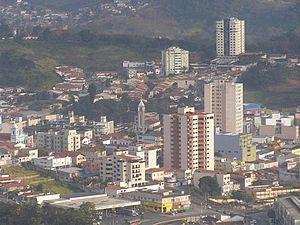
São Roque est une ville brésilienne de l'État de São Paulo. Elle comprend une petite station de ski.